Solar power in Florida

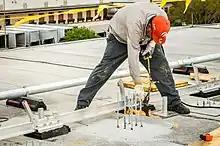
Solar panel installation, Broward County

In 2006, the State of Florida enacted the Florida Renewable Energy Technologies and Energy Efficiency Act, which provided consumers with rebates and tax credits for solar photovoltaic systems.